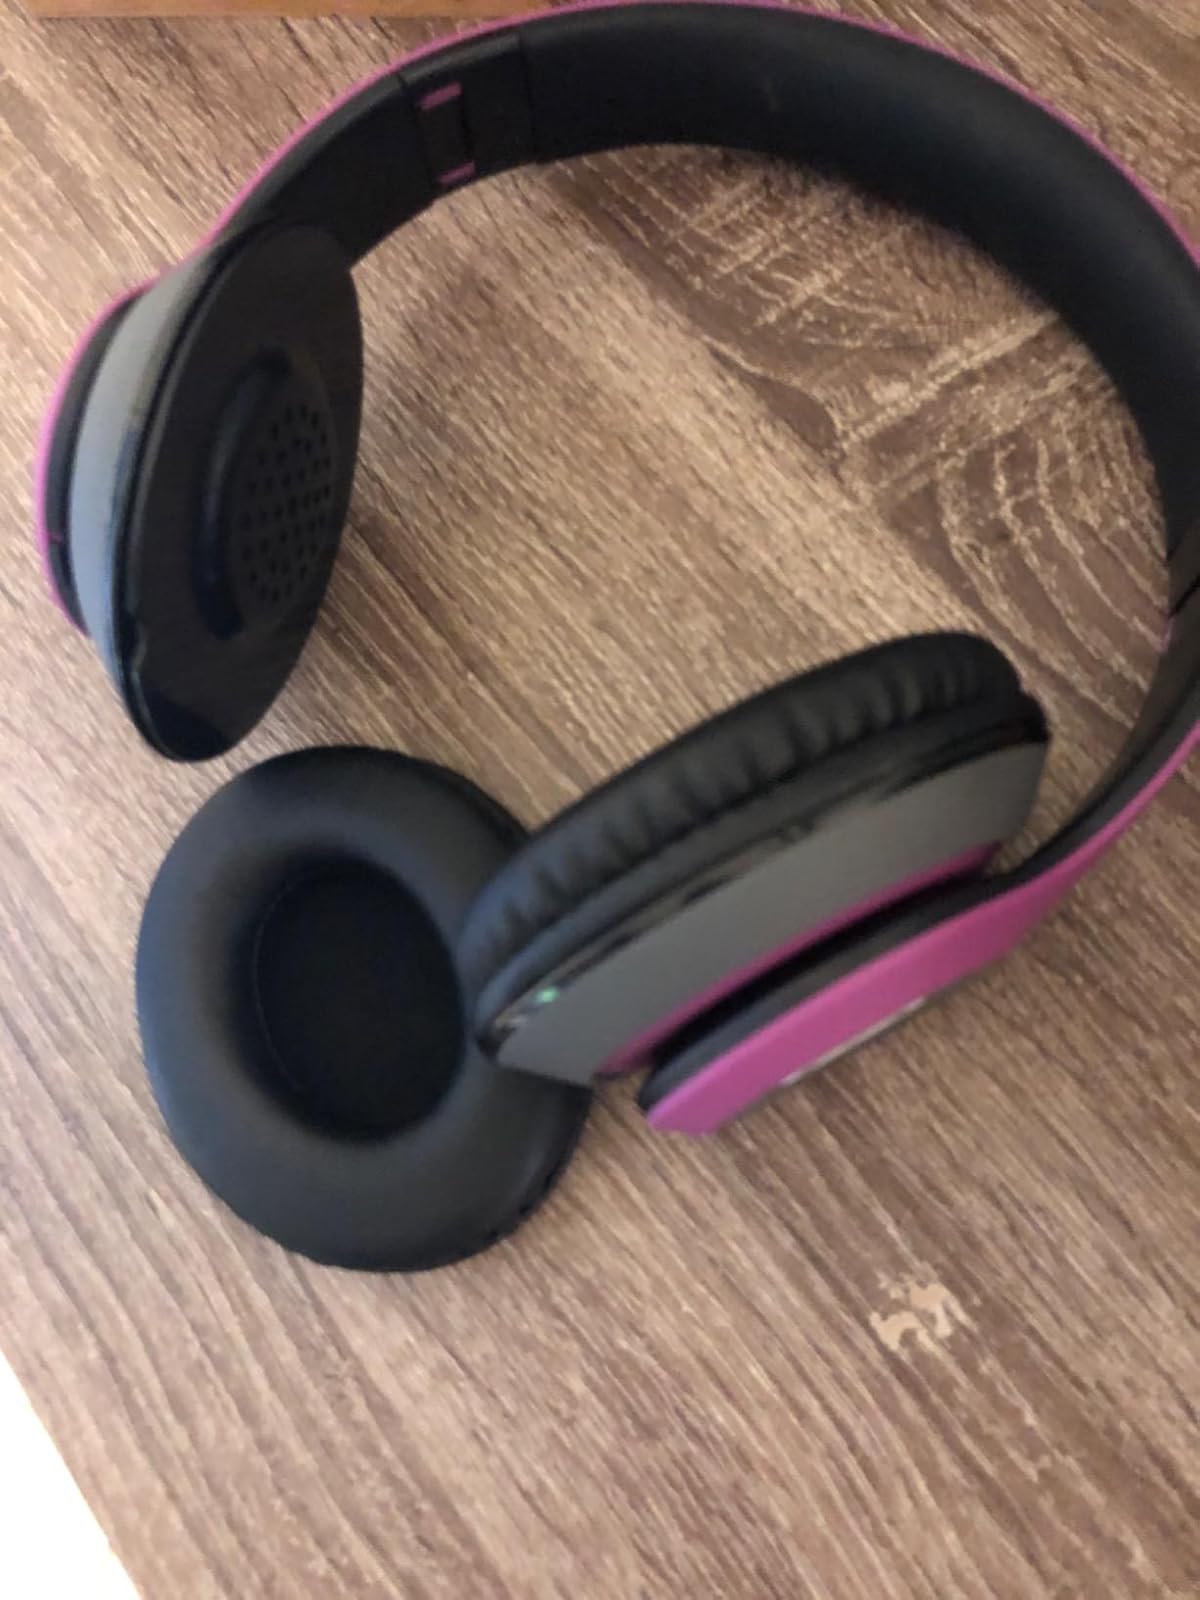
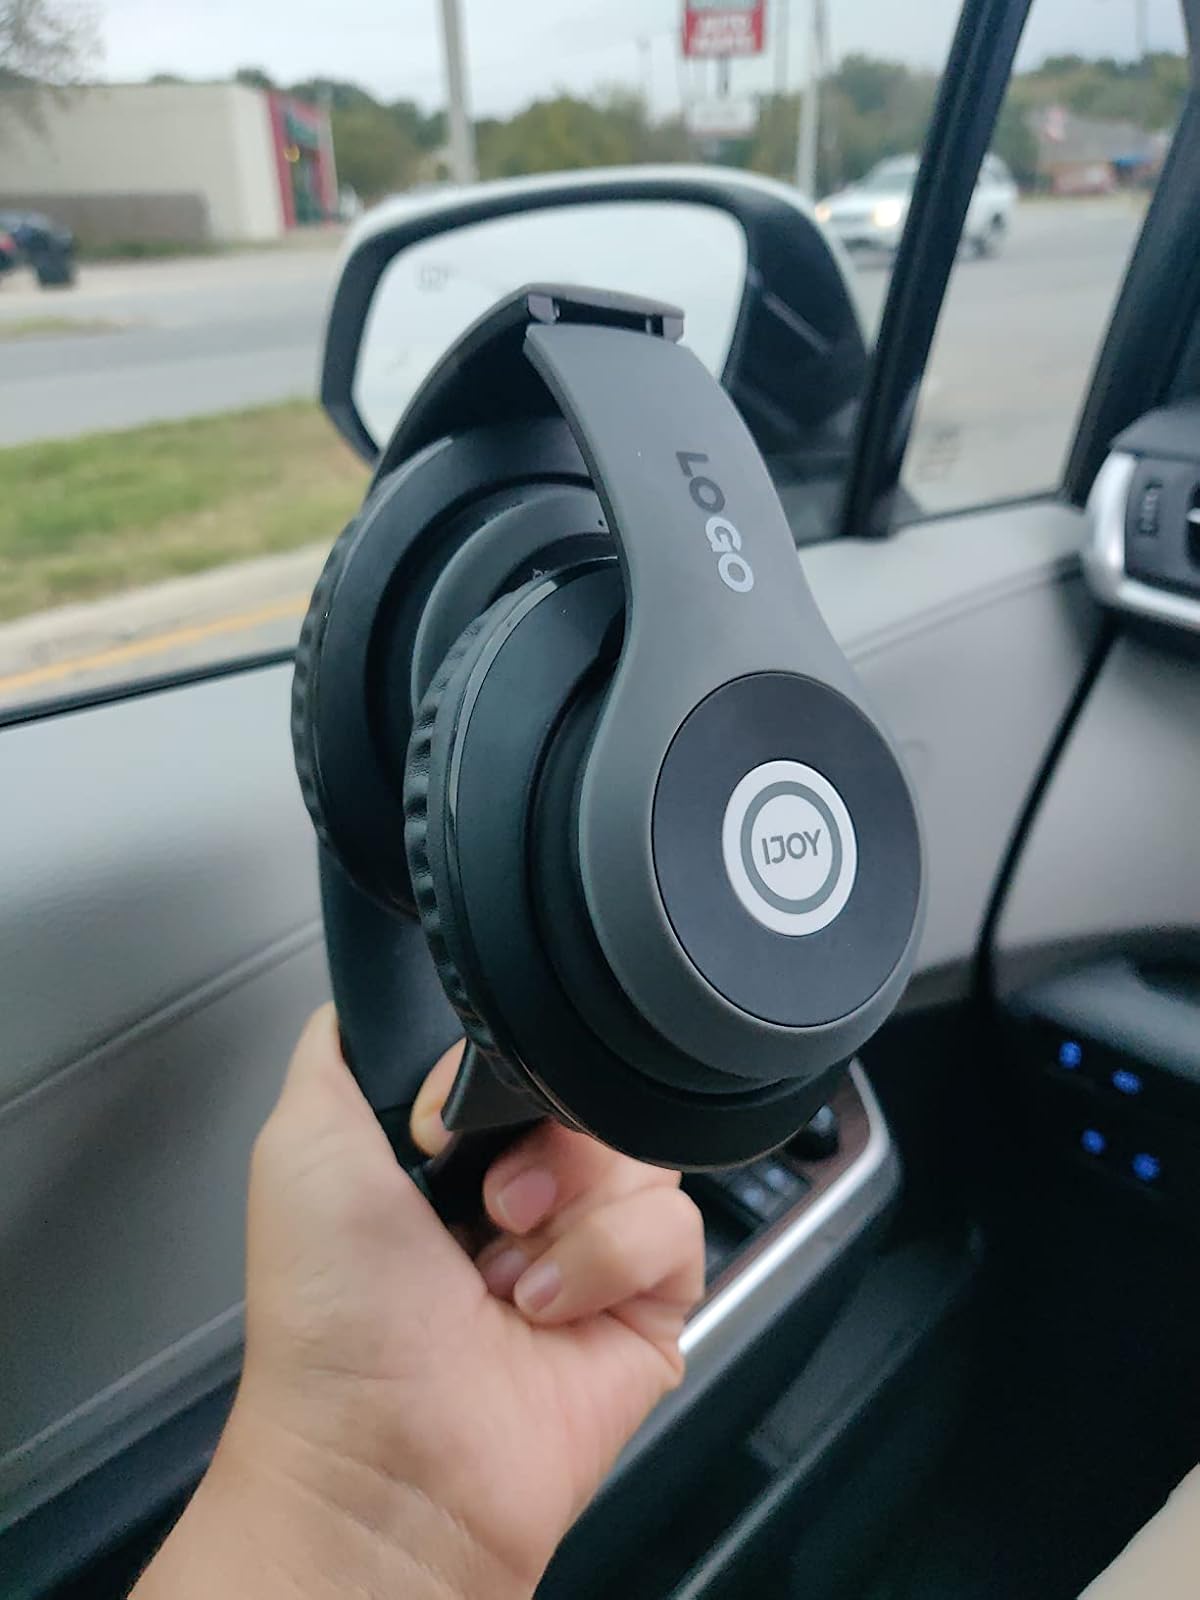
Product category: headphones
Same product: no